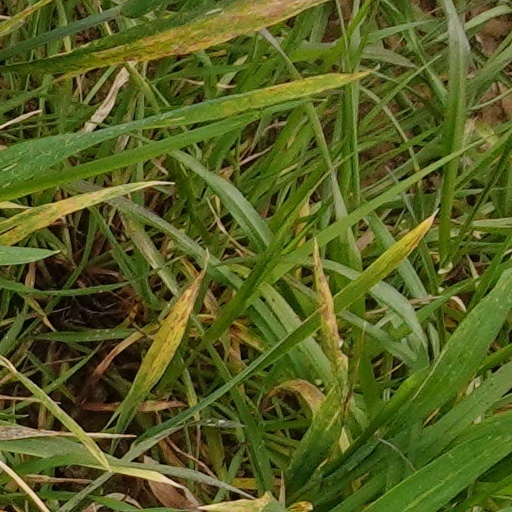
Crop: wheat